Petroleum transport

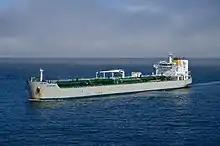
Oil products tanker, "Acadian", arriving at St. John's Harbor, Newfoundland, Canada

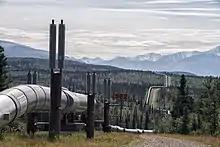
The Trans-Alaska Pipeline System cuts through Alaska's wilderness. Special heat exchanger supports protect the Permafrost from melting

Marine Vessels and barges can transport this petroleum all around the world. Because these vessels can carry a lot of fuel, the amount it costs per barrel to move this oil is very cheap. These tankers are also the only practical way to move crude oil across the oceans. Usually the larger tankers are used to transport this fuel on a global scale, taking fuel from one continent to the other. Barges are more like tankers, but smaller and do not have any method of propulsion to move them. They are often pushed or towed by tugs. This makes barges very ineffective for transporting this oil for long distances. Barges are also not applicable for traveling across rough seas, so they are used in calmer waters. However, these barges are usually used for transporting the fuel at shorter distances.